Methylprednisolone

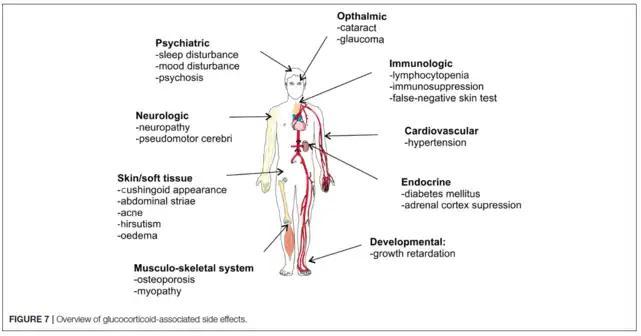
Overview of Methylprednisolone-associated side effects.

There is minimal clinical diagnostic criteria to define the psychic adverse effects (PAE) associated with methylprednisolone use in patients with systemic lupus erythematosus (SLE). The prevalence varies from 1.3 to 62% of adult treated patients. The type and severity of neuropsychiatric symptoms also varies significantly between patients, with 33% of patients reporting mild to moderate PAE and 5-10% reporting severe PAE. Methylprednisolone dose and duration have been implicated in PAE development. 20 mg/day of prednisone (16 mg/day of methylprednisolone) is the threshold dosage for PAE development agreed upon by many studies. Short-term pulse IV therapy at high doses is associated with rapid onset of manic and hypomanic symptoms, whereas long-term therapy gives rise to depressive symptoms (suicide attempts infrequent). PAE are reversible with treatment reduction or discontinuation.